Assassination of Liaquat Ali Khan

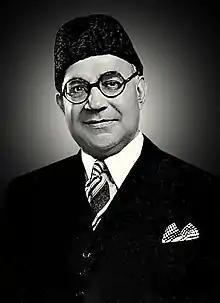
Official portrait, c. 1945

On 16 October 1951, at approximately 4:30 pm, Liaquat Ali Khan, the prime minister of Pakistan, was shot dead while addressing a gathering at Company Bagh (known today as Liaquat Bagh) in Rawalpindi. The police immediately shot Sayyid Akbar Babrak, the murderer who was later identified as an Afghan national. The assassination of Khan remains one of the most significant and unresolved political murders in Pakistan's history.